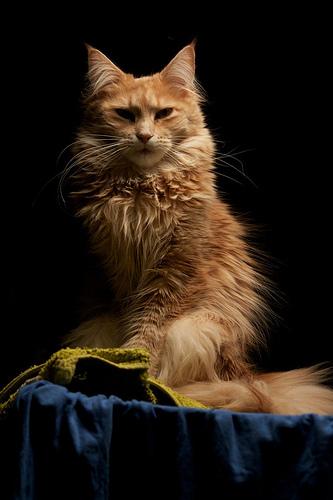
Breed: Maine Coon